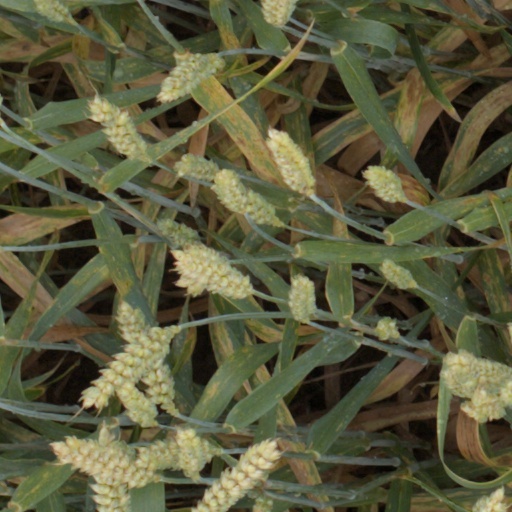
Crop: wheat